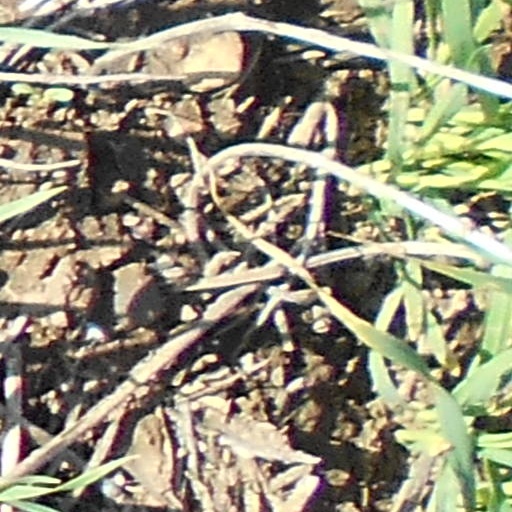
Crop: wheat